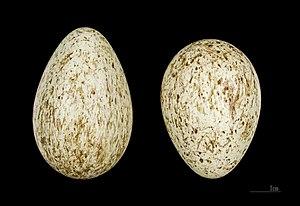
Le Grand Corbeau est une espèce d'oiseaux de la famille des Corvidés. Il est le plus grand oiseau de l'ordre des Passeriformes après le Corbeau corbivau, et probablement le passereau le plus lourd. Présent dans tout l'hémisphère nord, c’est l’espèce de corvidé dont l’aire de répartition est la plus étendue. Les Grands Corbeaux vivent généralement de 10 à 15 ans mais certains individus ont vécu 40 ans. Les juvéniles peuvent se déplacer en groupes mais les couples appariés restent ensemble pour la vie, chaque couple défendant un territoire. Huit sous-espèces ont été décrites avec de faibles différences phénotypiques ; des études récentes montrent toutefois des différences génétiques significatives entre les populations de diverses régions.